Dorothy Brunton

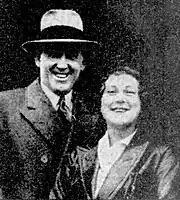
Dorothy Brunton and Ben Dawson, photographed in Adelaide in June 1931 (two months before their marriage).

In early November 1930, Brunton arrived in Melbourne on the Orient liner "R.M.S. Oronsay" after a four years' absence from Australia. She had come to spend Christmas with her mother, who she had not seen for two years, and told journalists that she intended returning to London in March 1931. In late December 1930, it was reported that J. C. Williamson Ltd. had secured her services for the lead role in "Dearest Enemy", a musical written by Lorenz Hart and Richard Rodgers, to have its Australian premiere in Sydney in February 1931.